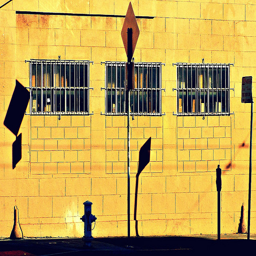
A yellow building with three windows that have gates.
Picture of a building made of yellow brick
The side of a building with windows and a sign
A picture of a building in a sign.
Shadows are cast on a wall with barred windows.